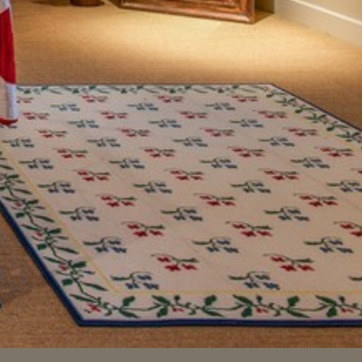
Material: carpet